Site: brandenburg
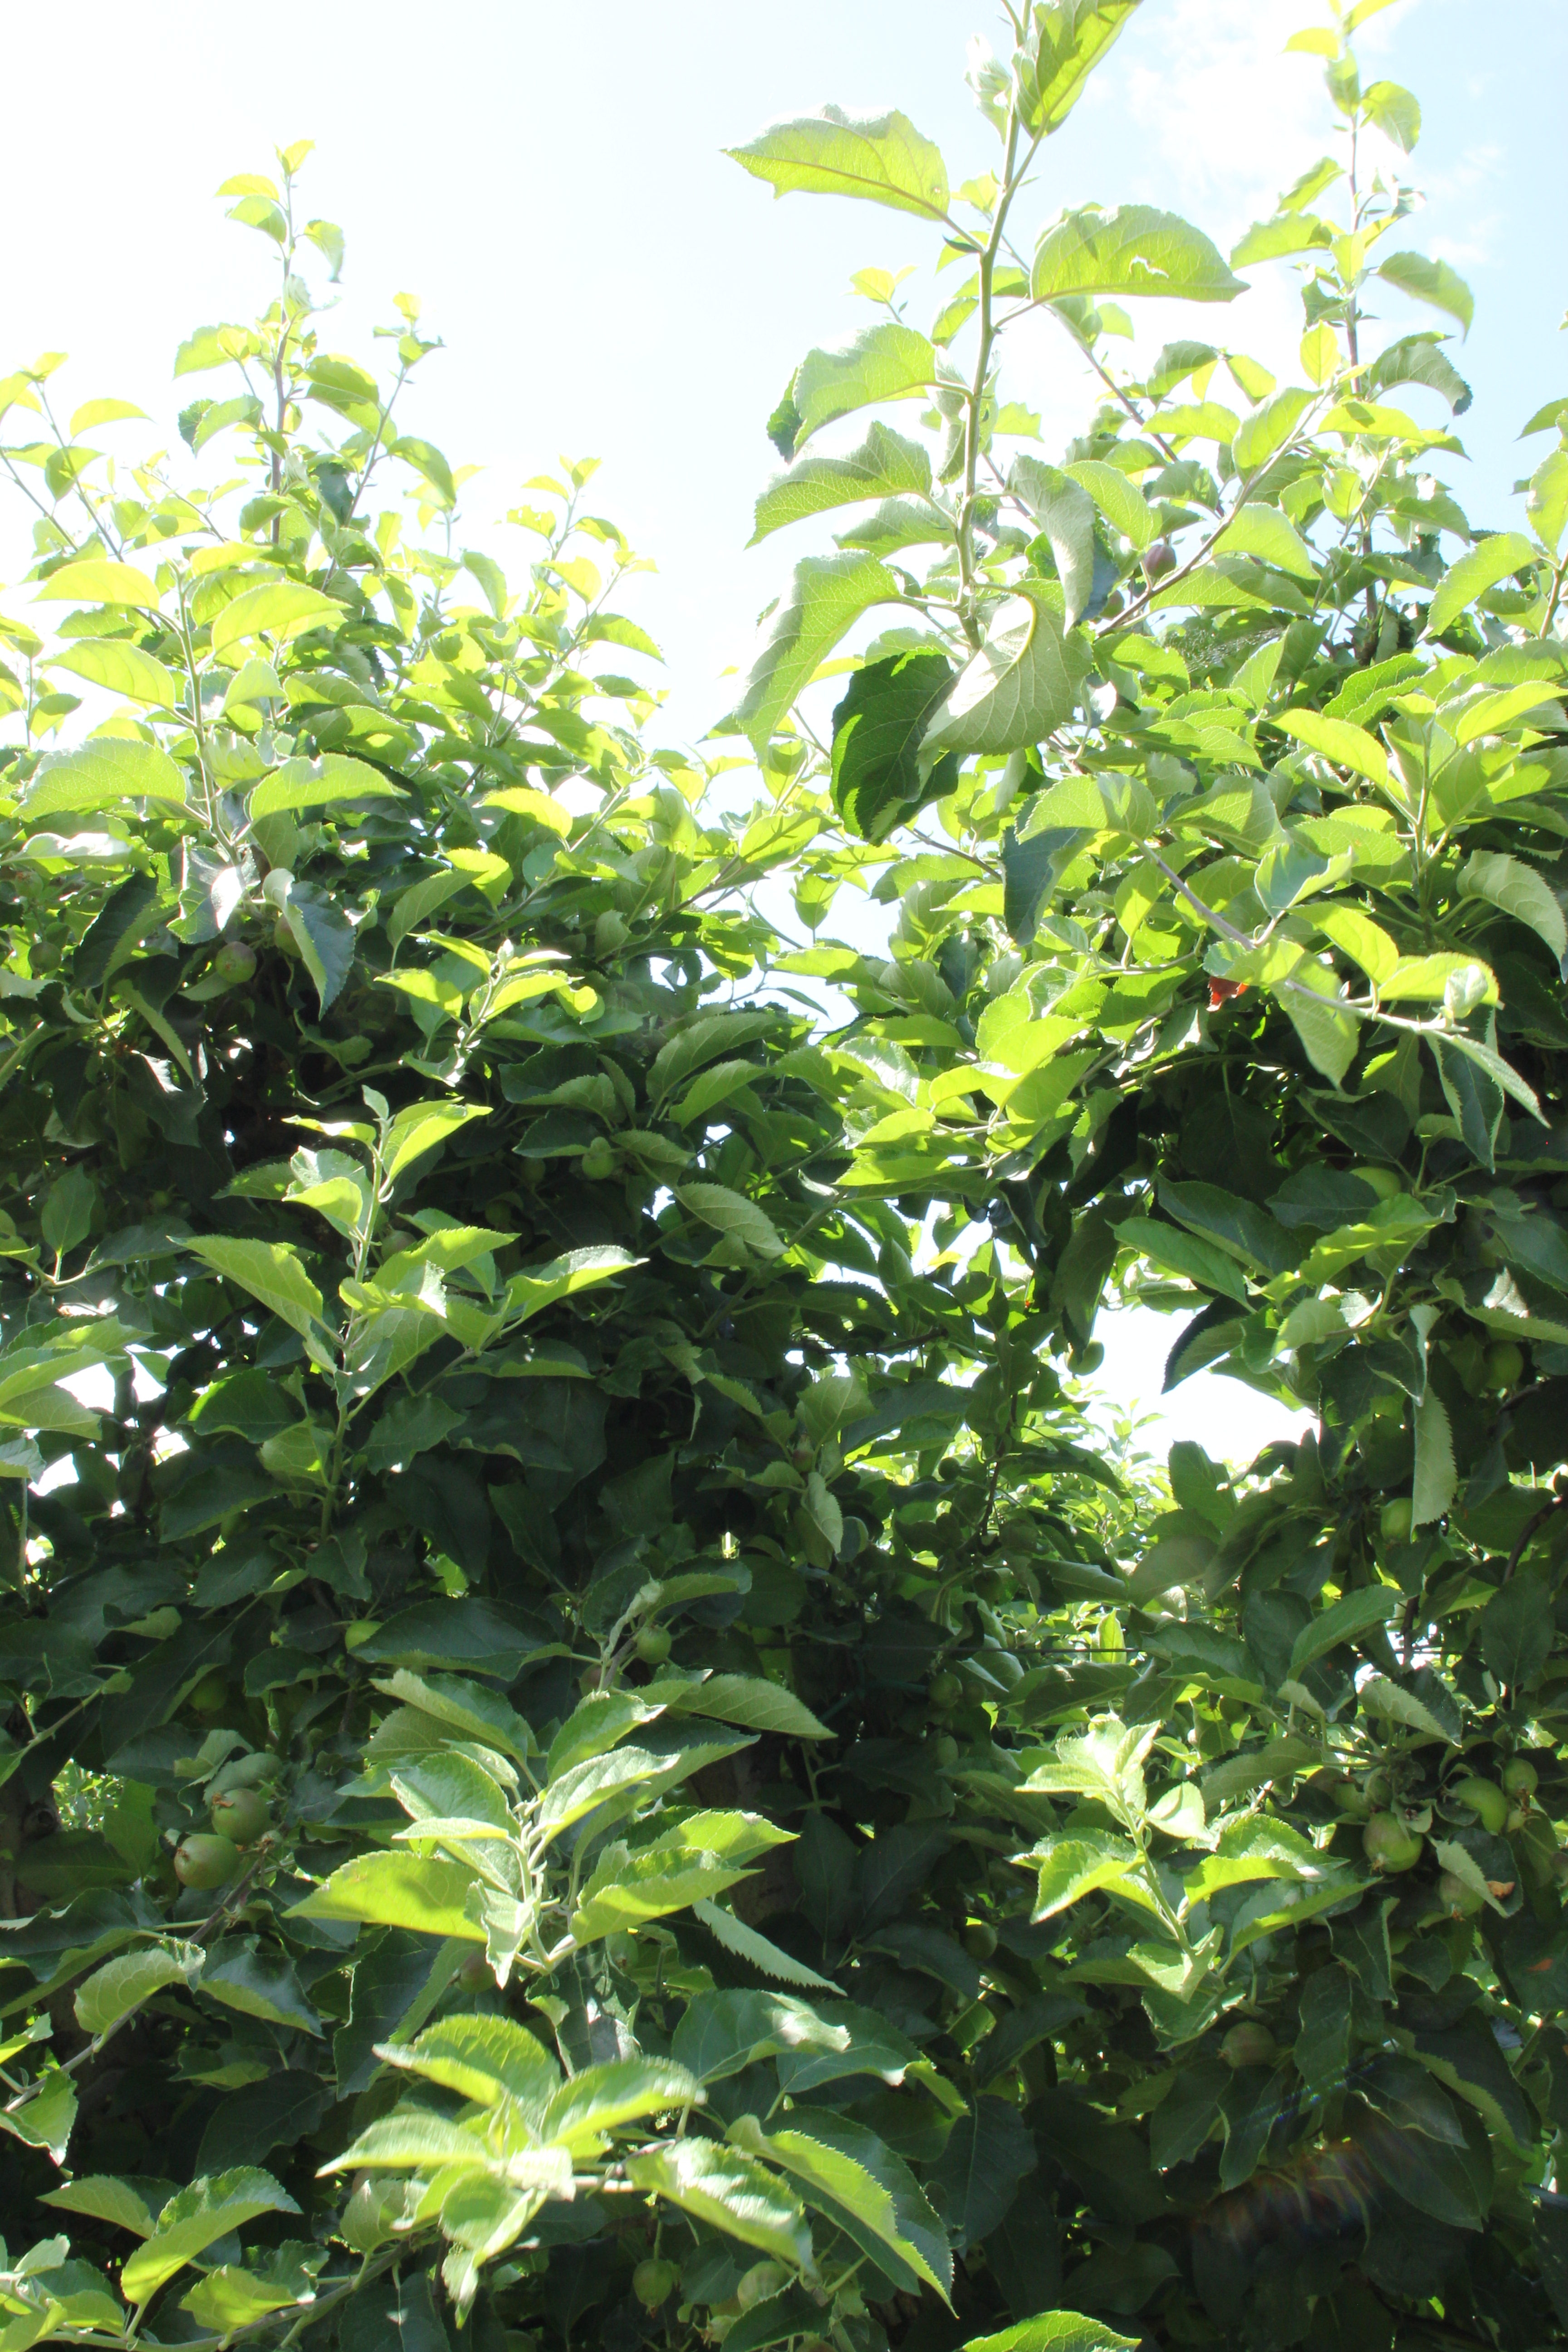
Growth stage (BBCH 73): Development of fruit